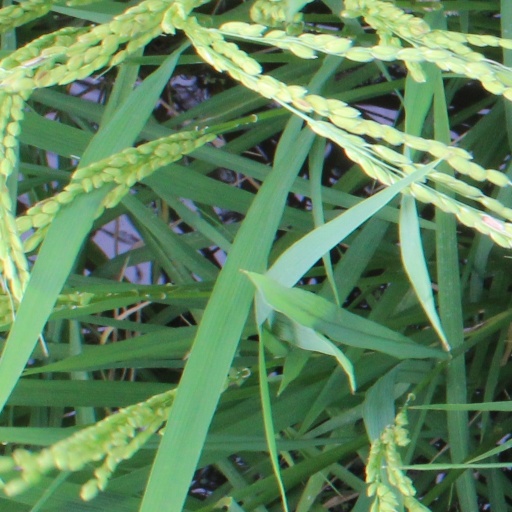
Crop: rice